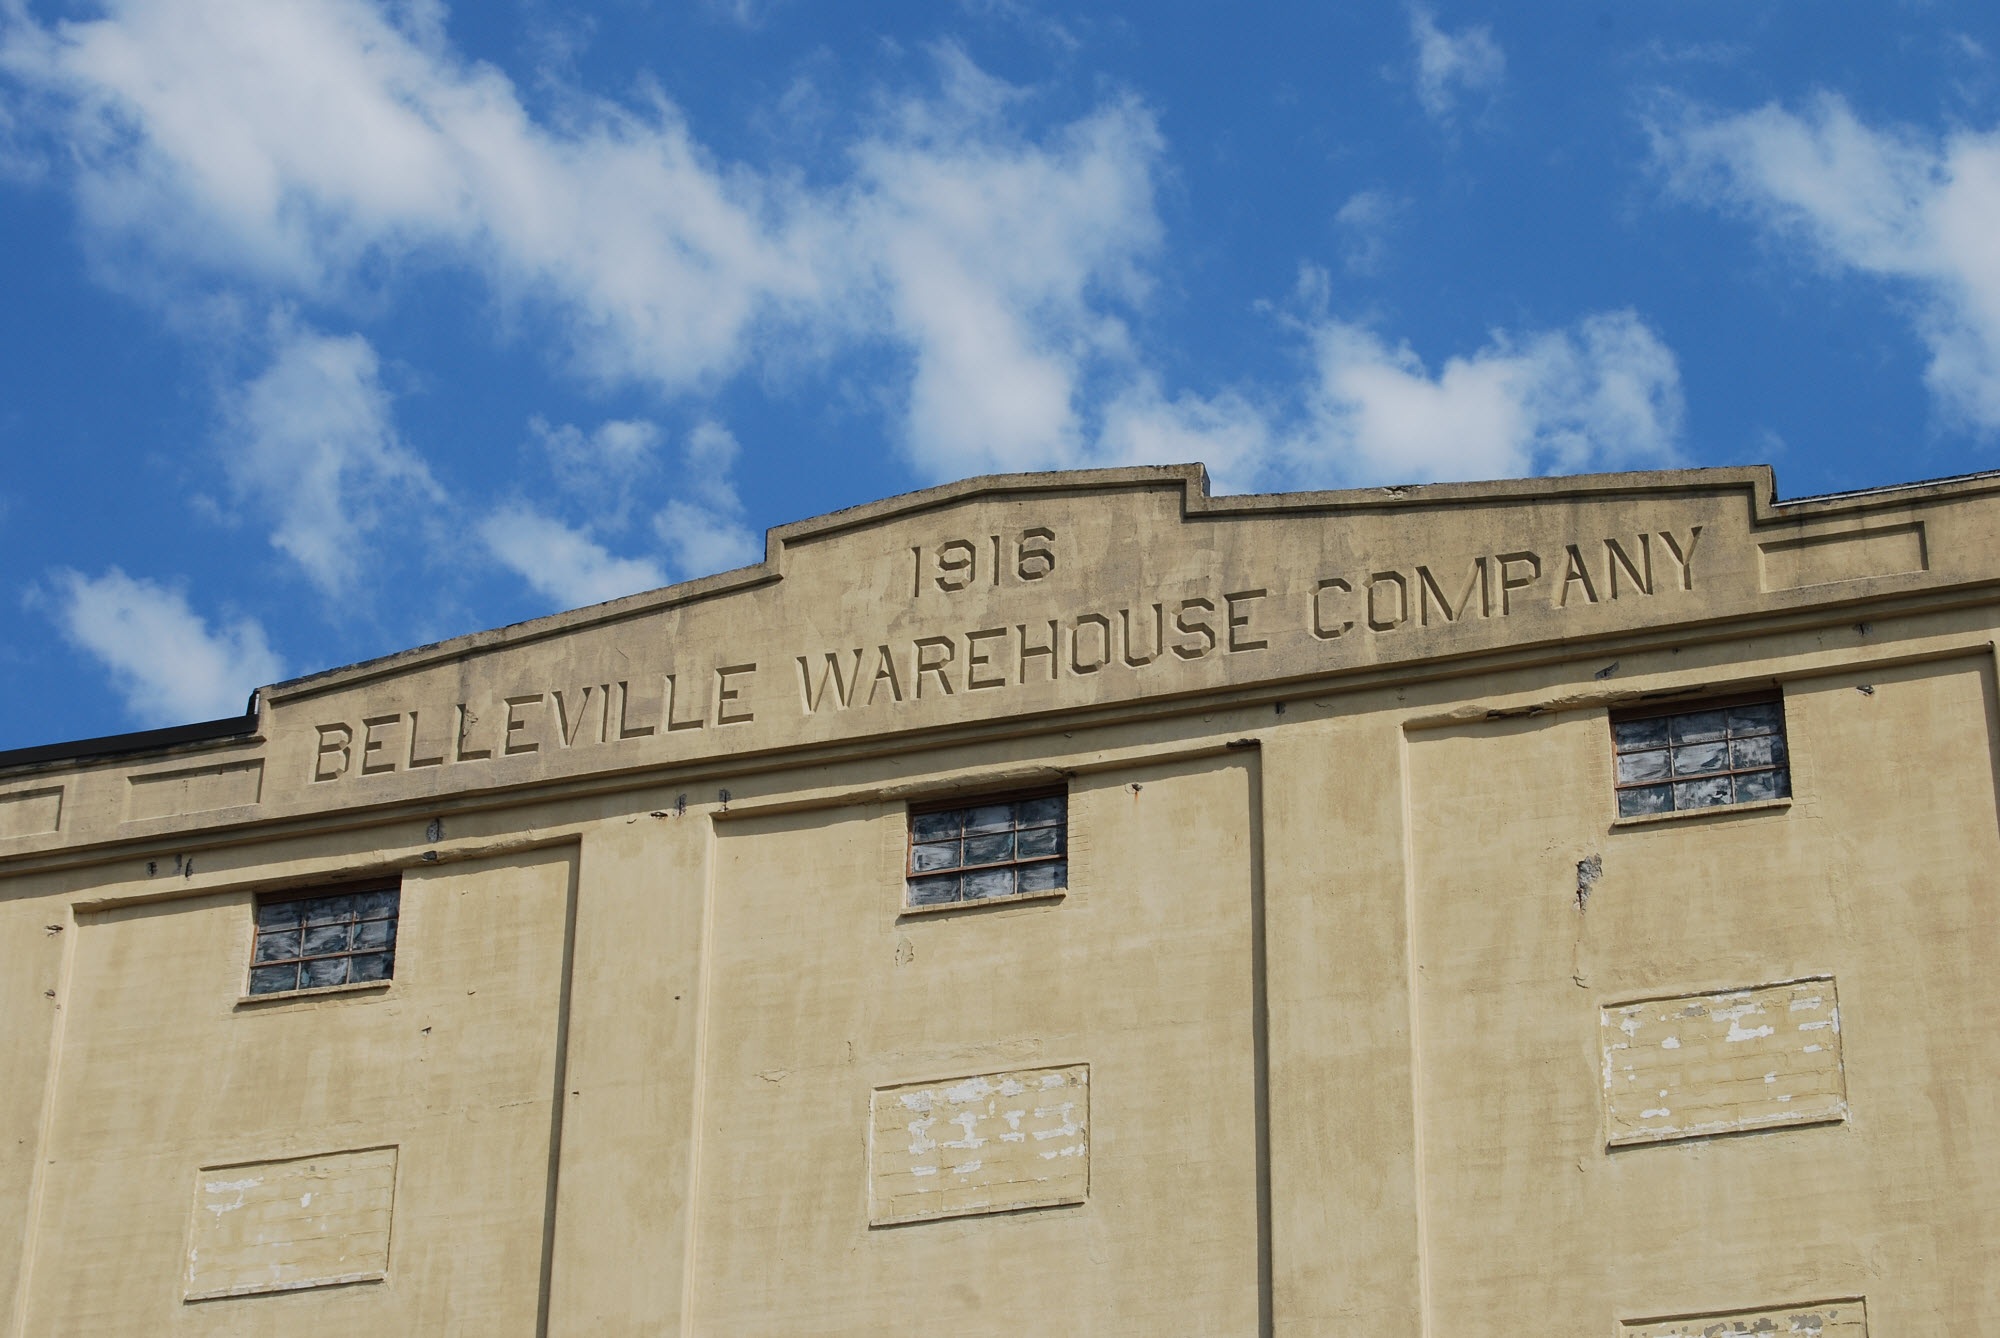
building, store, facade, exterior, warehouse, massachusetts, belleville, new bedford